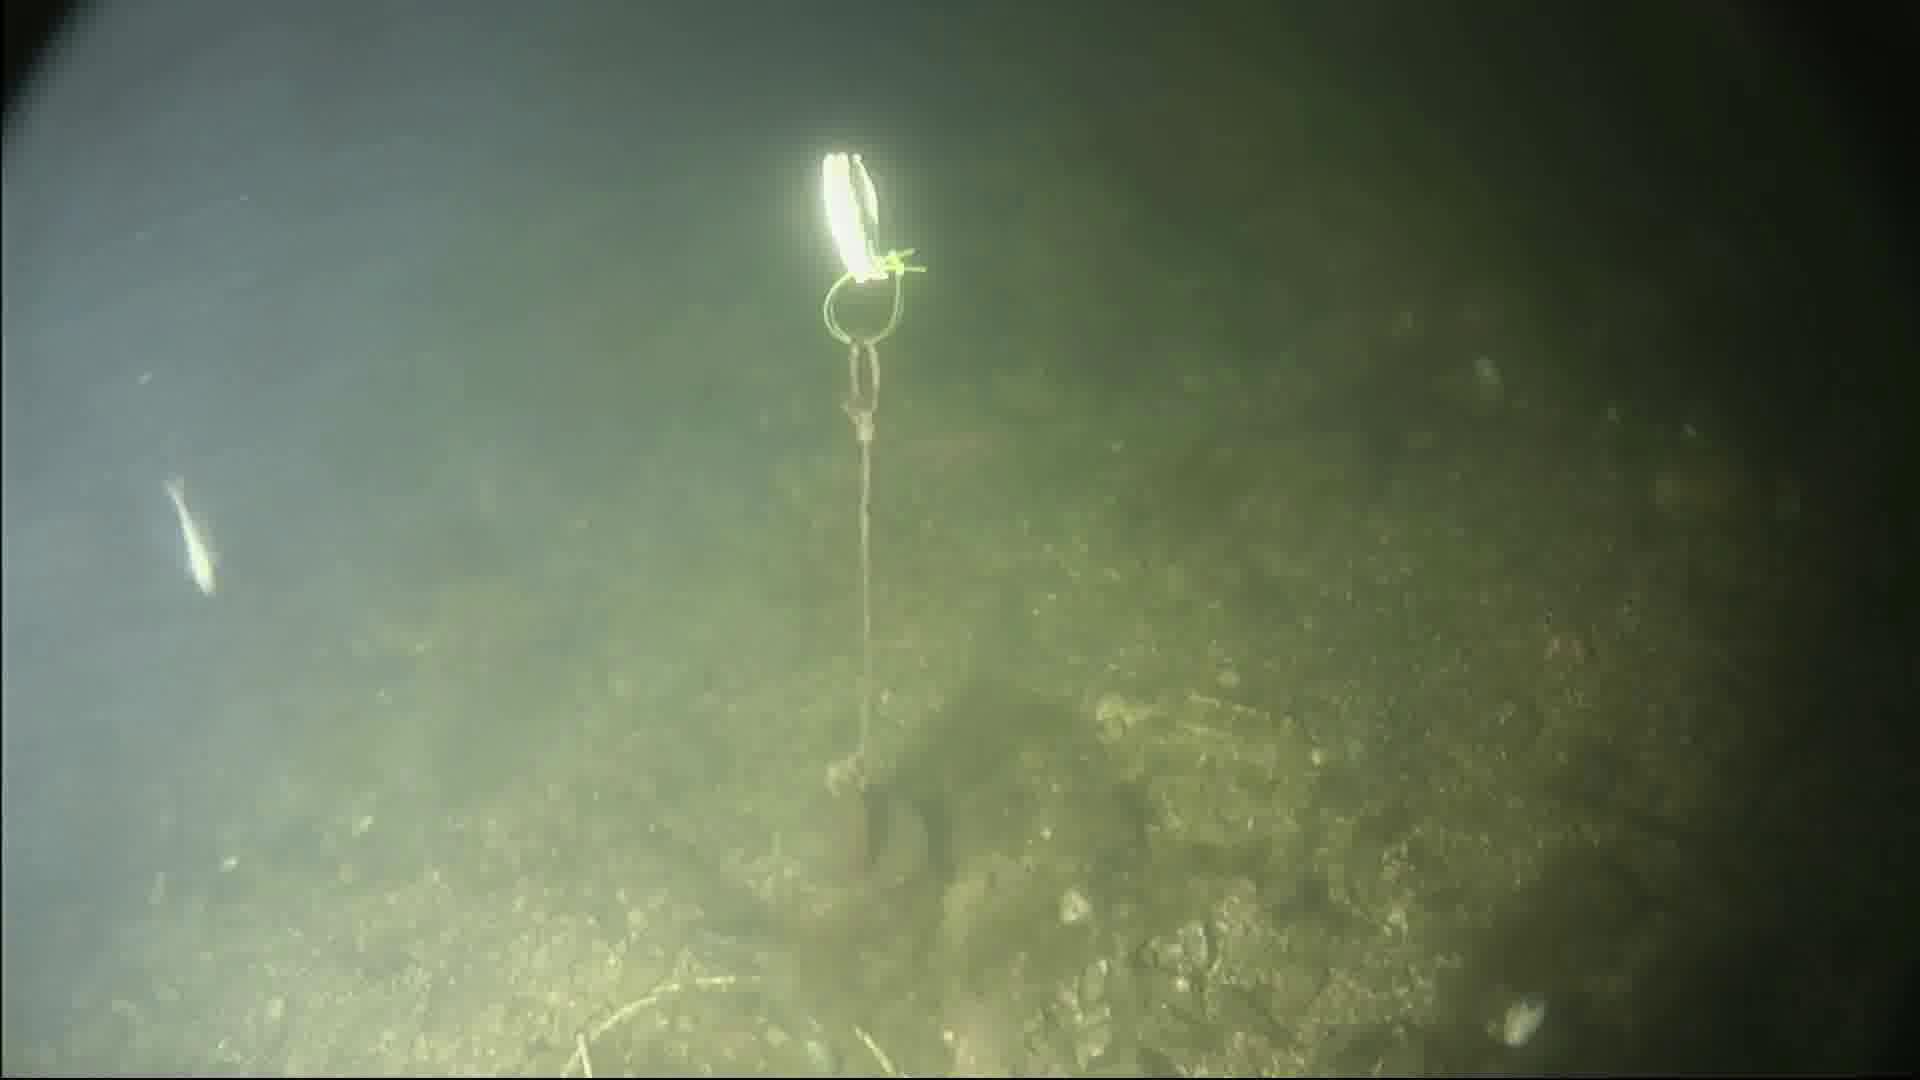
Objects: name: small_fish